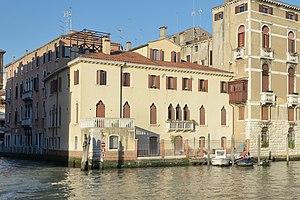
Le palais Palazzetto Da Lezze et le Rio di Noale à Venise.